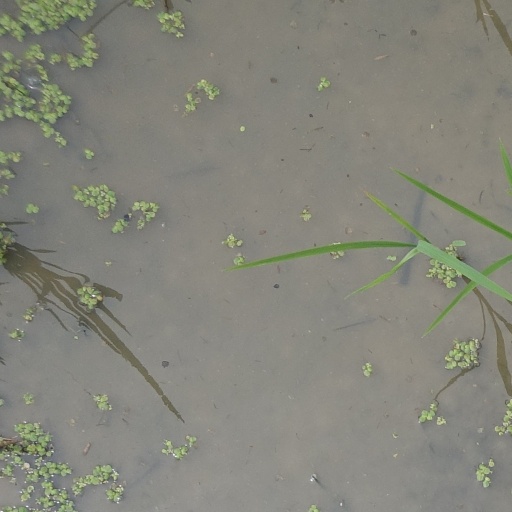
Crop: rice